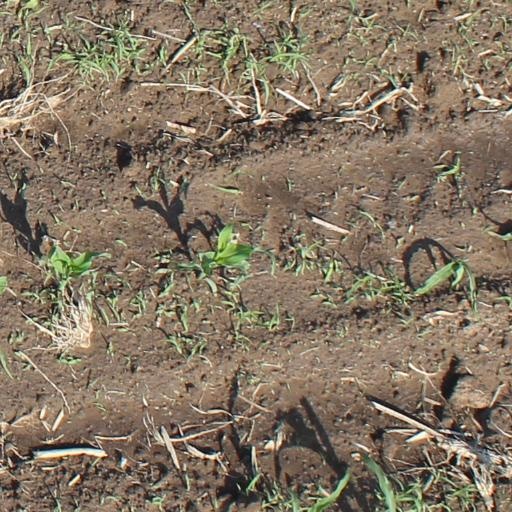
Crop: maize; corn